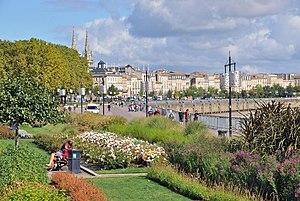
Bordeaux (France)
Les quais de Bordeaux sont les voies aménagées en bord de la Garonne.
Le port de la Lune est le nom donné au port de Bordeaux depuis le Moyen Âge, du fait d'un large méandre en forme de croissant, que décrit la Garonne lorsqu'elle passe dans la ville. Il est représenté par un croissant de lune sur le blason de la ville. Aujourd'hui, cette partie du fleuve qu'on appelle aussi la « rade de Bordeaux », a surtout une activité touristique. L'activité marchande du port de Bordeaux a pour sa part migré en aval depuis de nombreuses années, sur les sites de Bassens, Pauillac, Blaye et du Verdon.